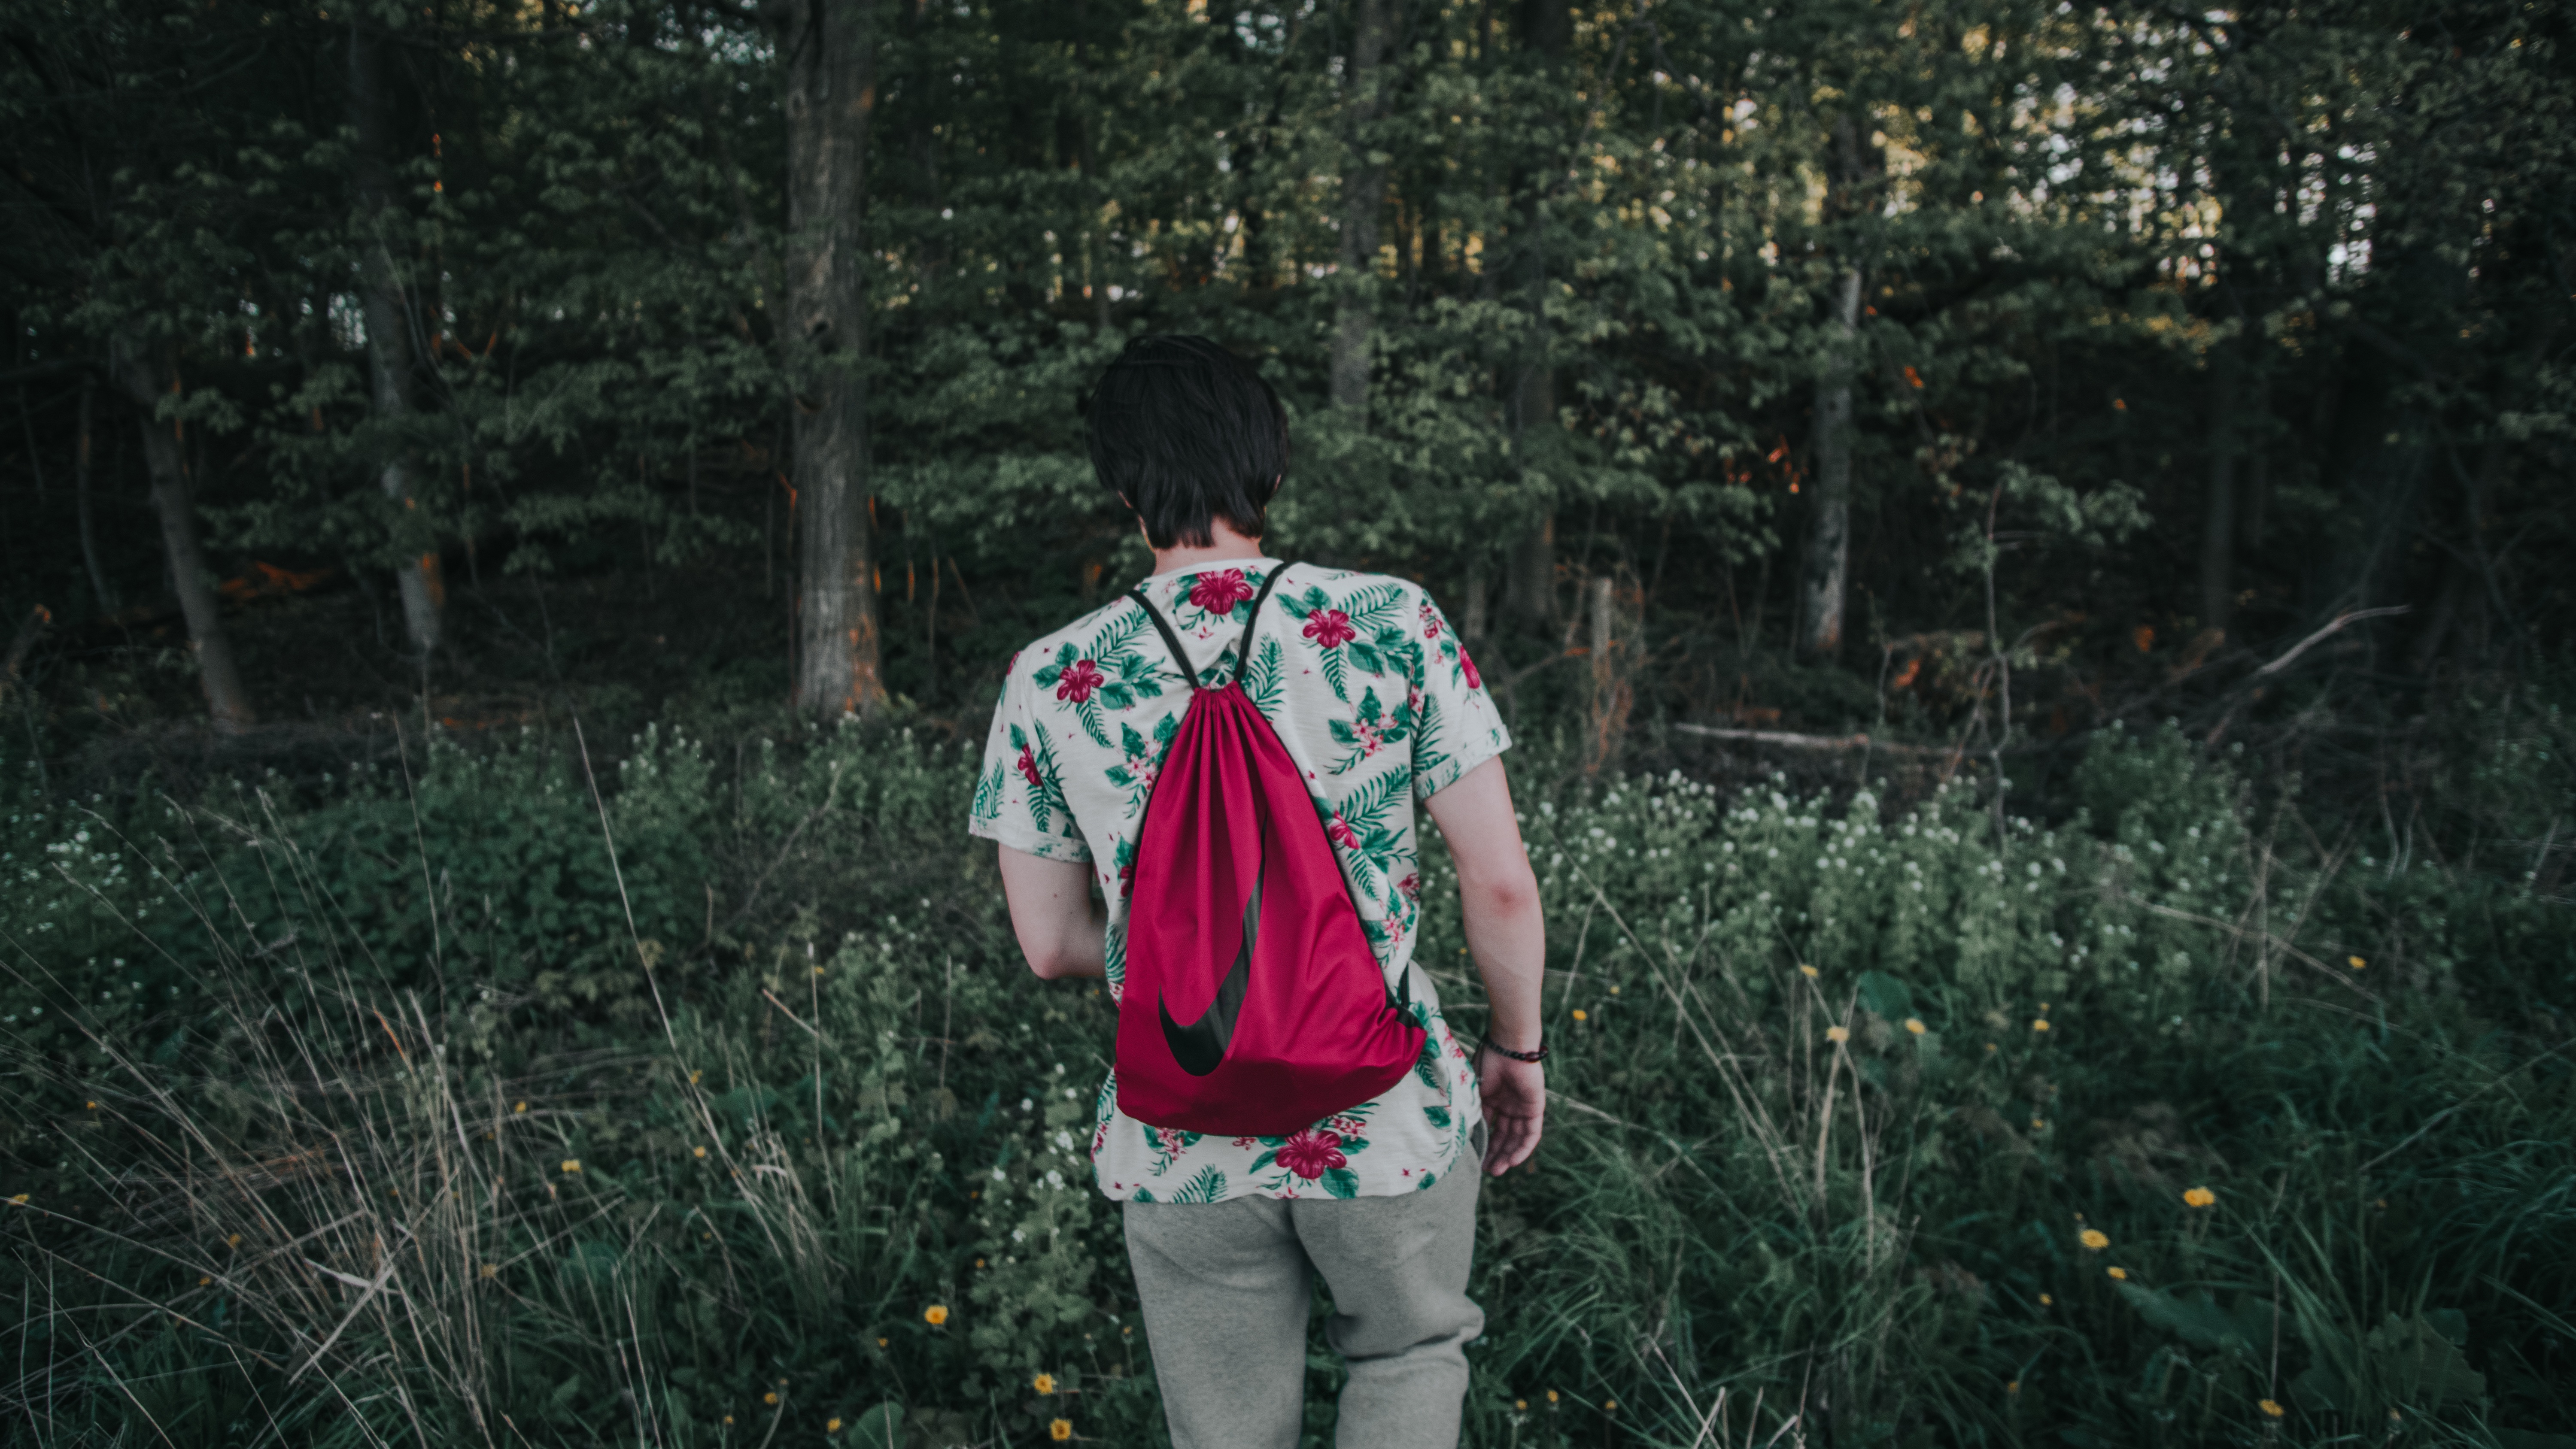
tree, forest, people, flower, spring, green, autumn, season